Halcyon Castle

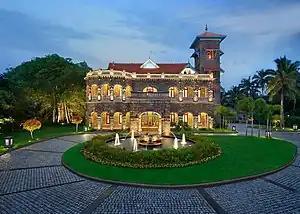
The Kovalam Palace, owned and operated by The Leela Kovalam - A Raviz Hotel.<a href="https%3A//www.theravizkovalam.com/kovalam-palace/">

Halcyon Castle (now called The Kovalam Palace) was built in 1932 in the princely state of Travancore, in the modern-day state of Kerala, India. It was constructed by M.R.Ry Sri Rama Varma Valiya Koil Thampuran, the consort of Maharani Sethu Lakshmi Bayi, as a retreat for their family. In 1964 Valiya Koil Thampuran sold the entire property to the Government of India; since then it has been a luxury hotel. A dispute arose when the India Tourism Development Corporation (ITDC), which was running the hotel, sold it to a private hotel resort group.